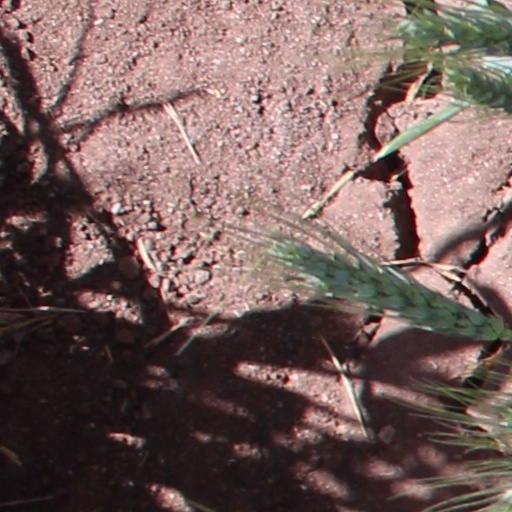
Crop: wheat